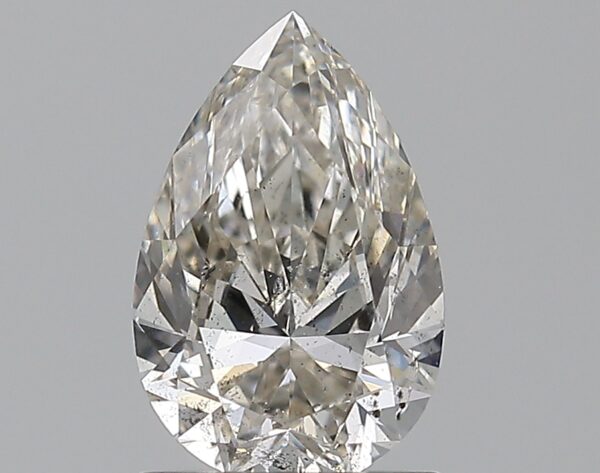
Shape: pear
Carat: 1.01
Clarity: SI2
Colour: I
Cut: EX
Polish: EX
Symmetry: EX
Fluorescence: N
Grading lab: GIA
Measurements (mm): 8.54 x 5.57 x 3.44